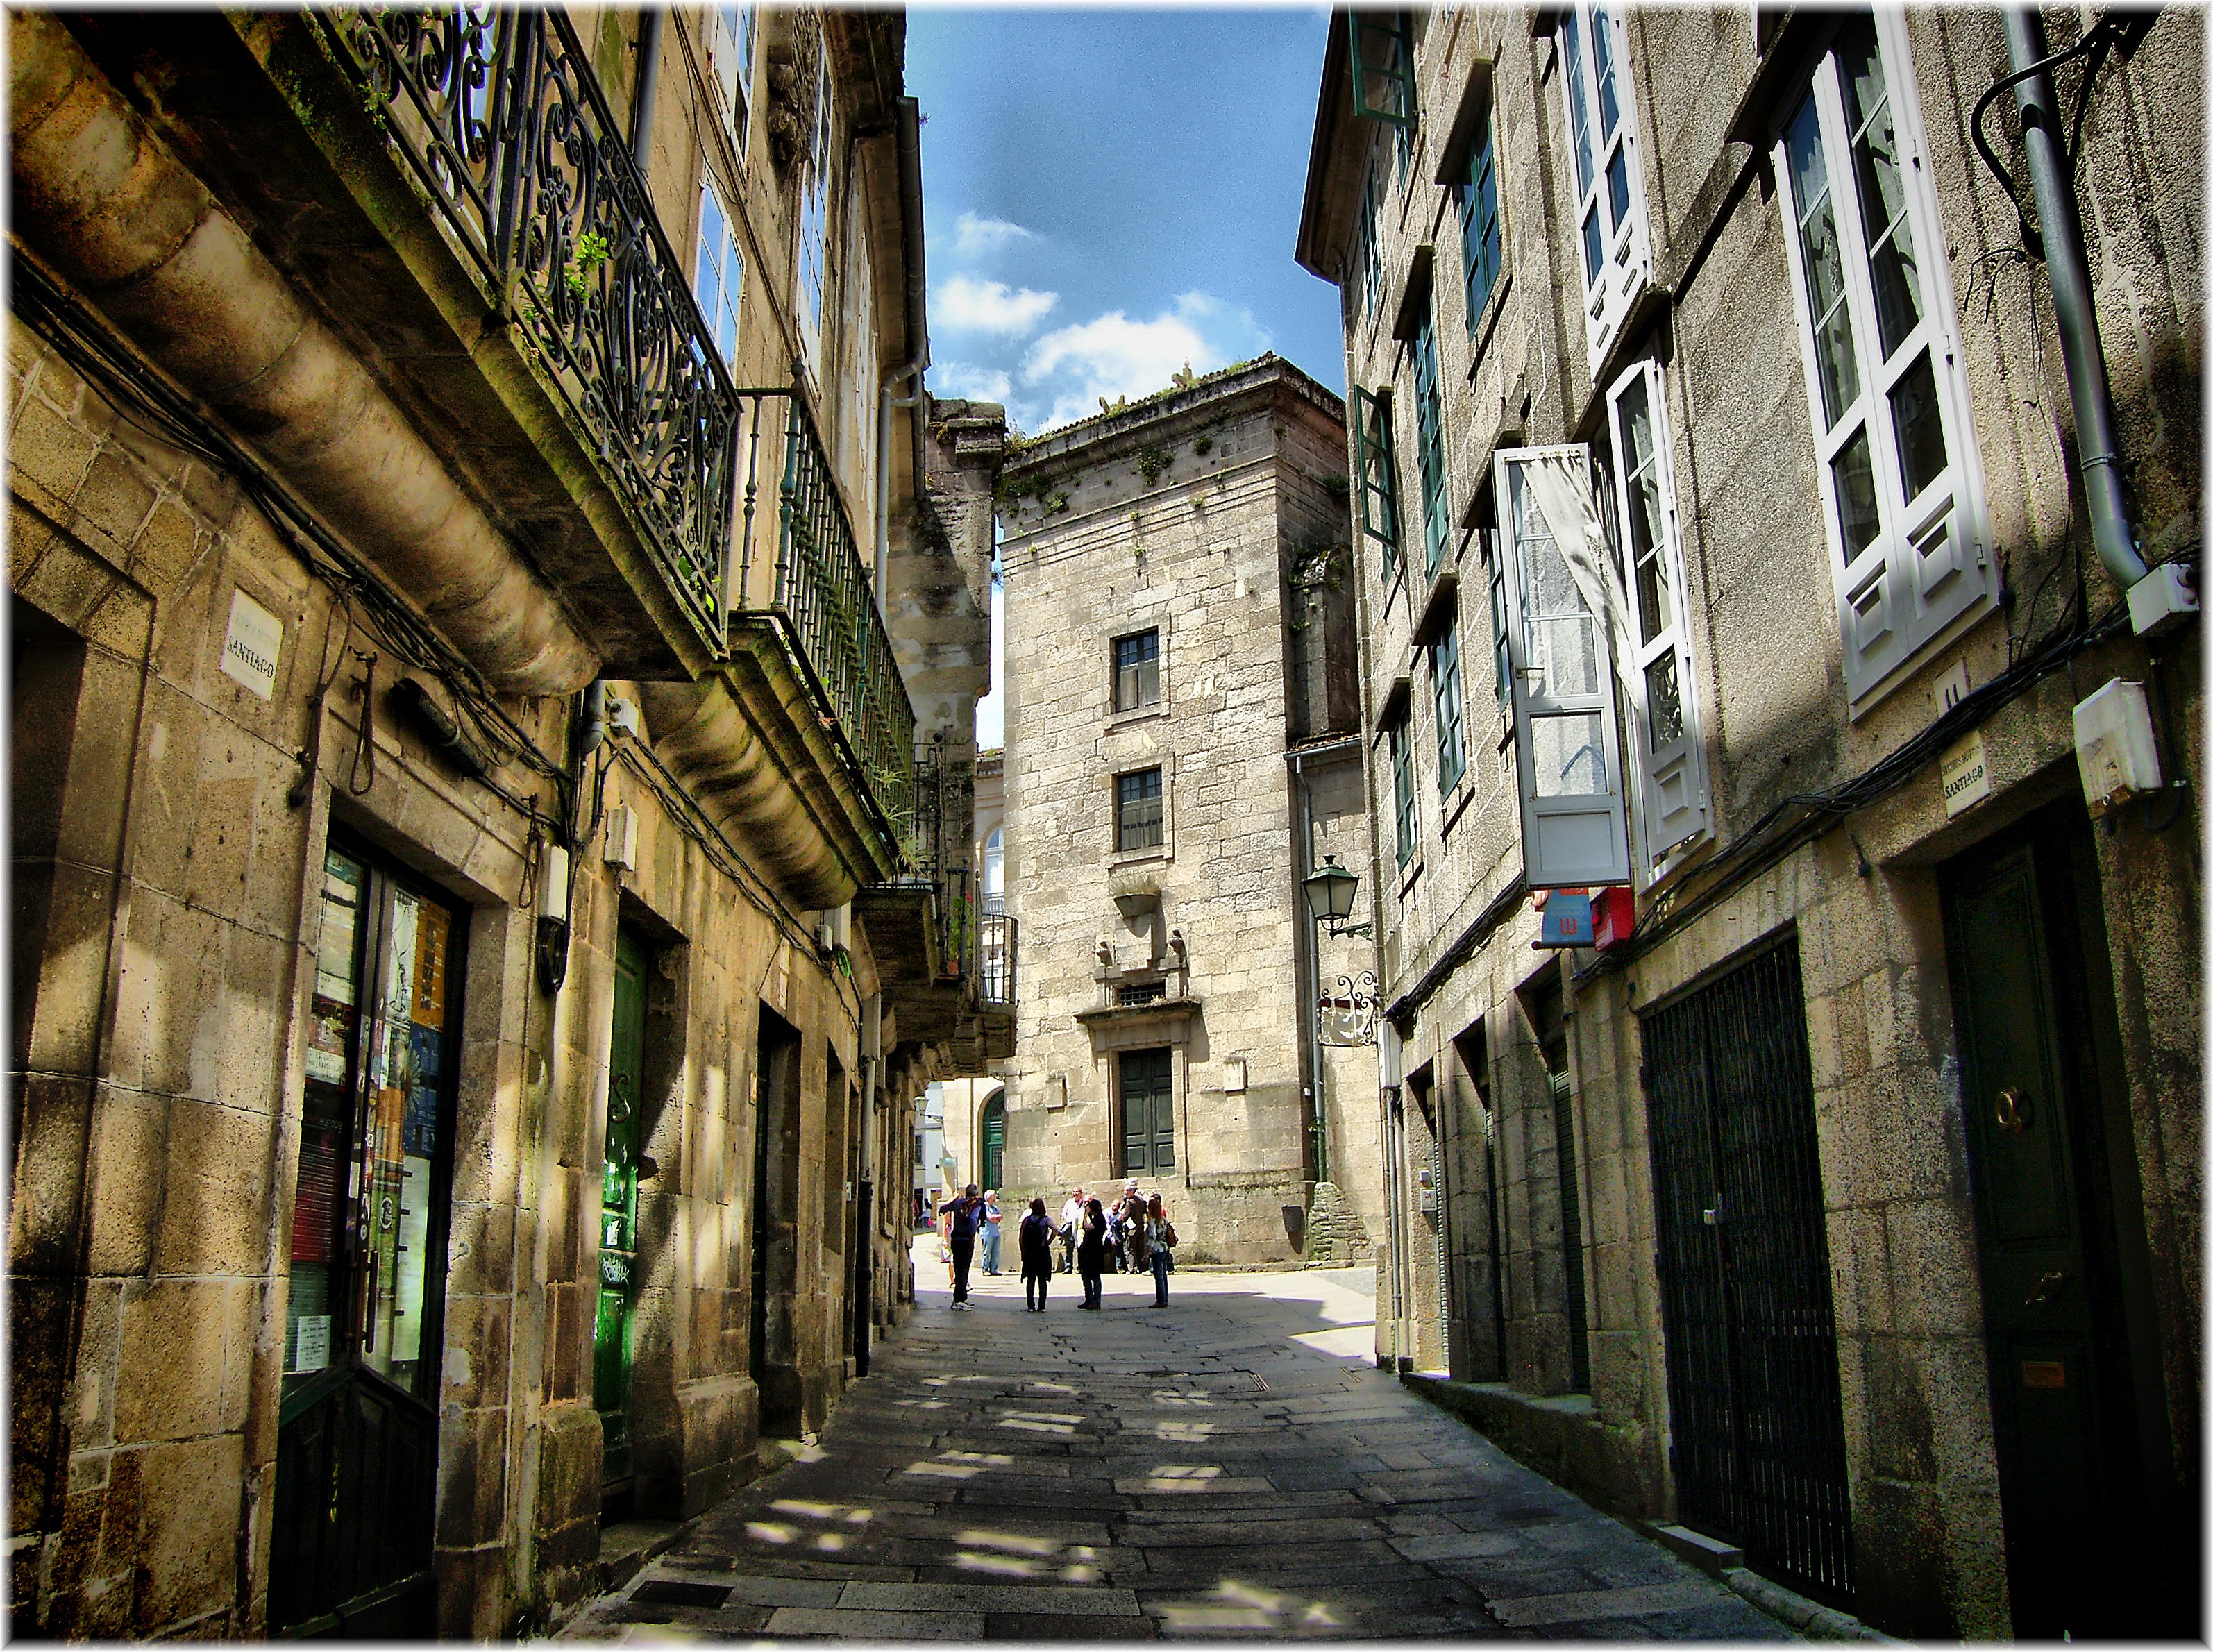
architecture, road, street, town, alley, city, cityscape, europe, facade, tourism, lane, waterway, spain, infrastructure, europa, casa, galicia, calles, espana, santiago, metropolis, galiza, compostela, ruas, neighbourhood, provinciacoru a, urban area, ancient history, human settlement